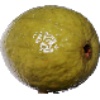
Label: guava